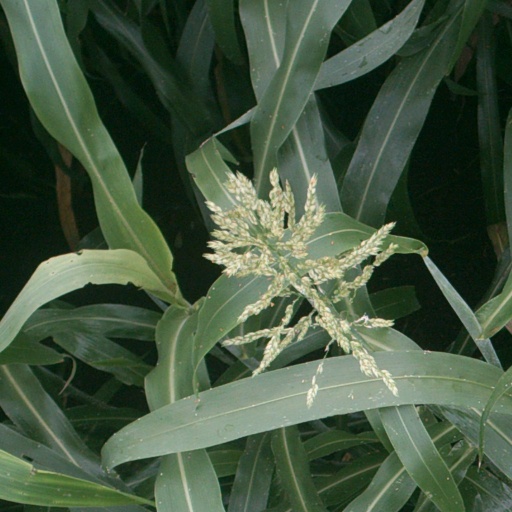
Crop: sorghum